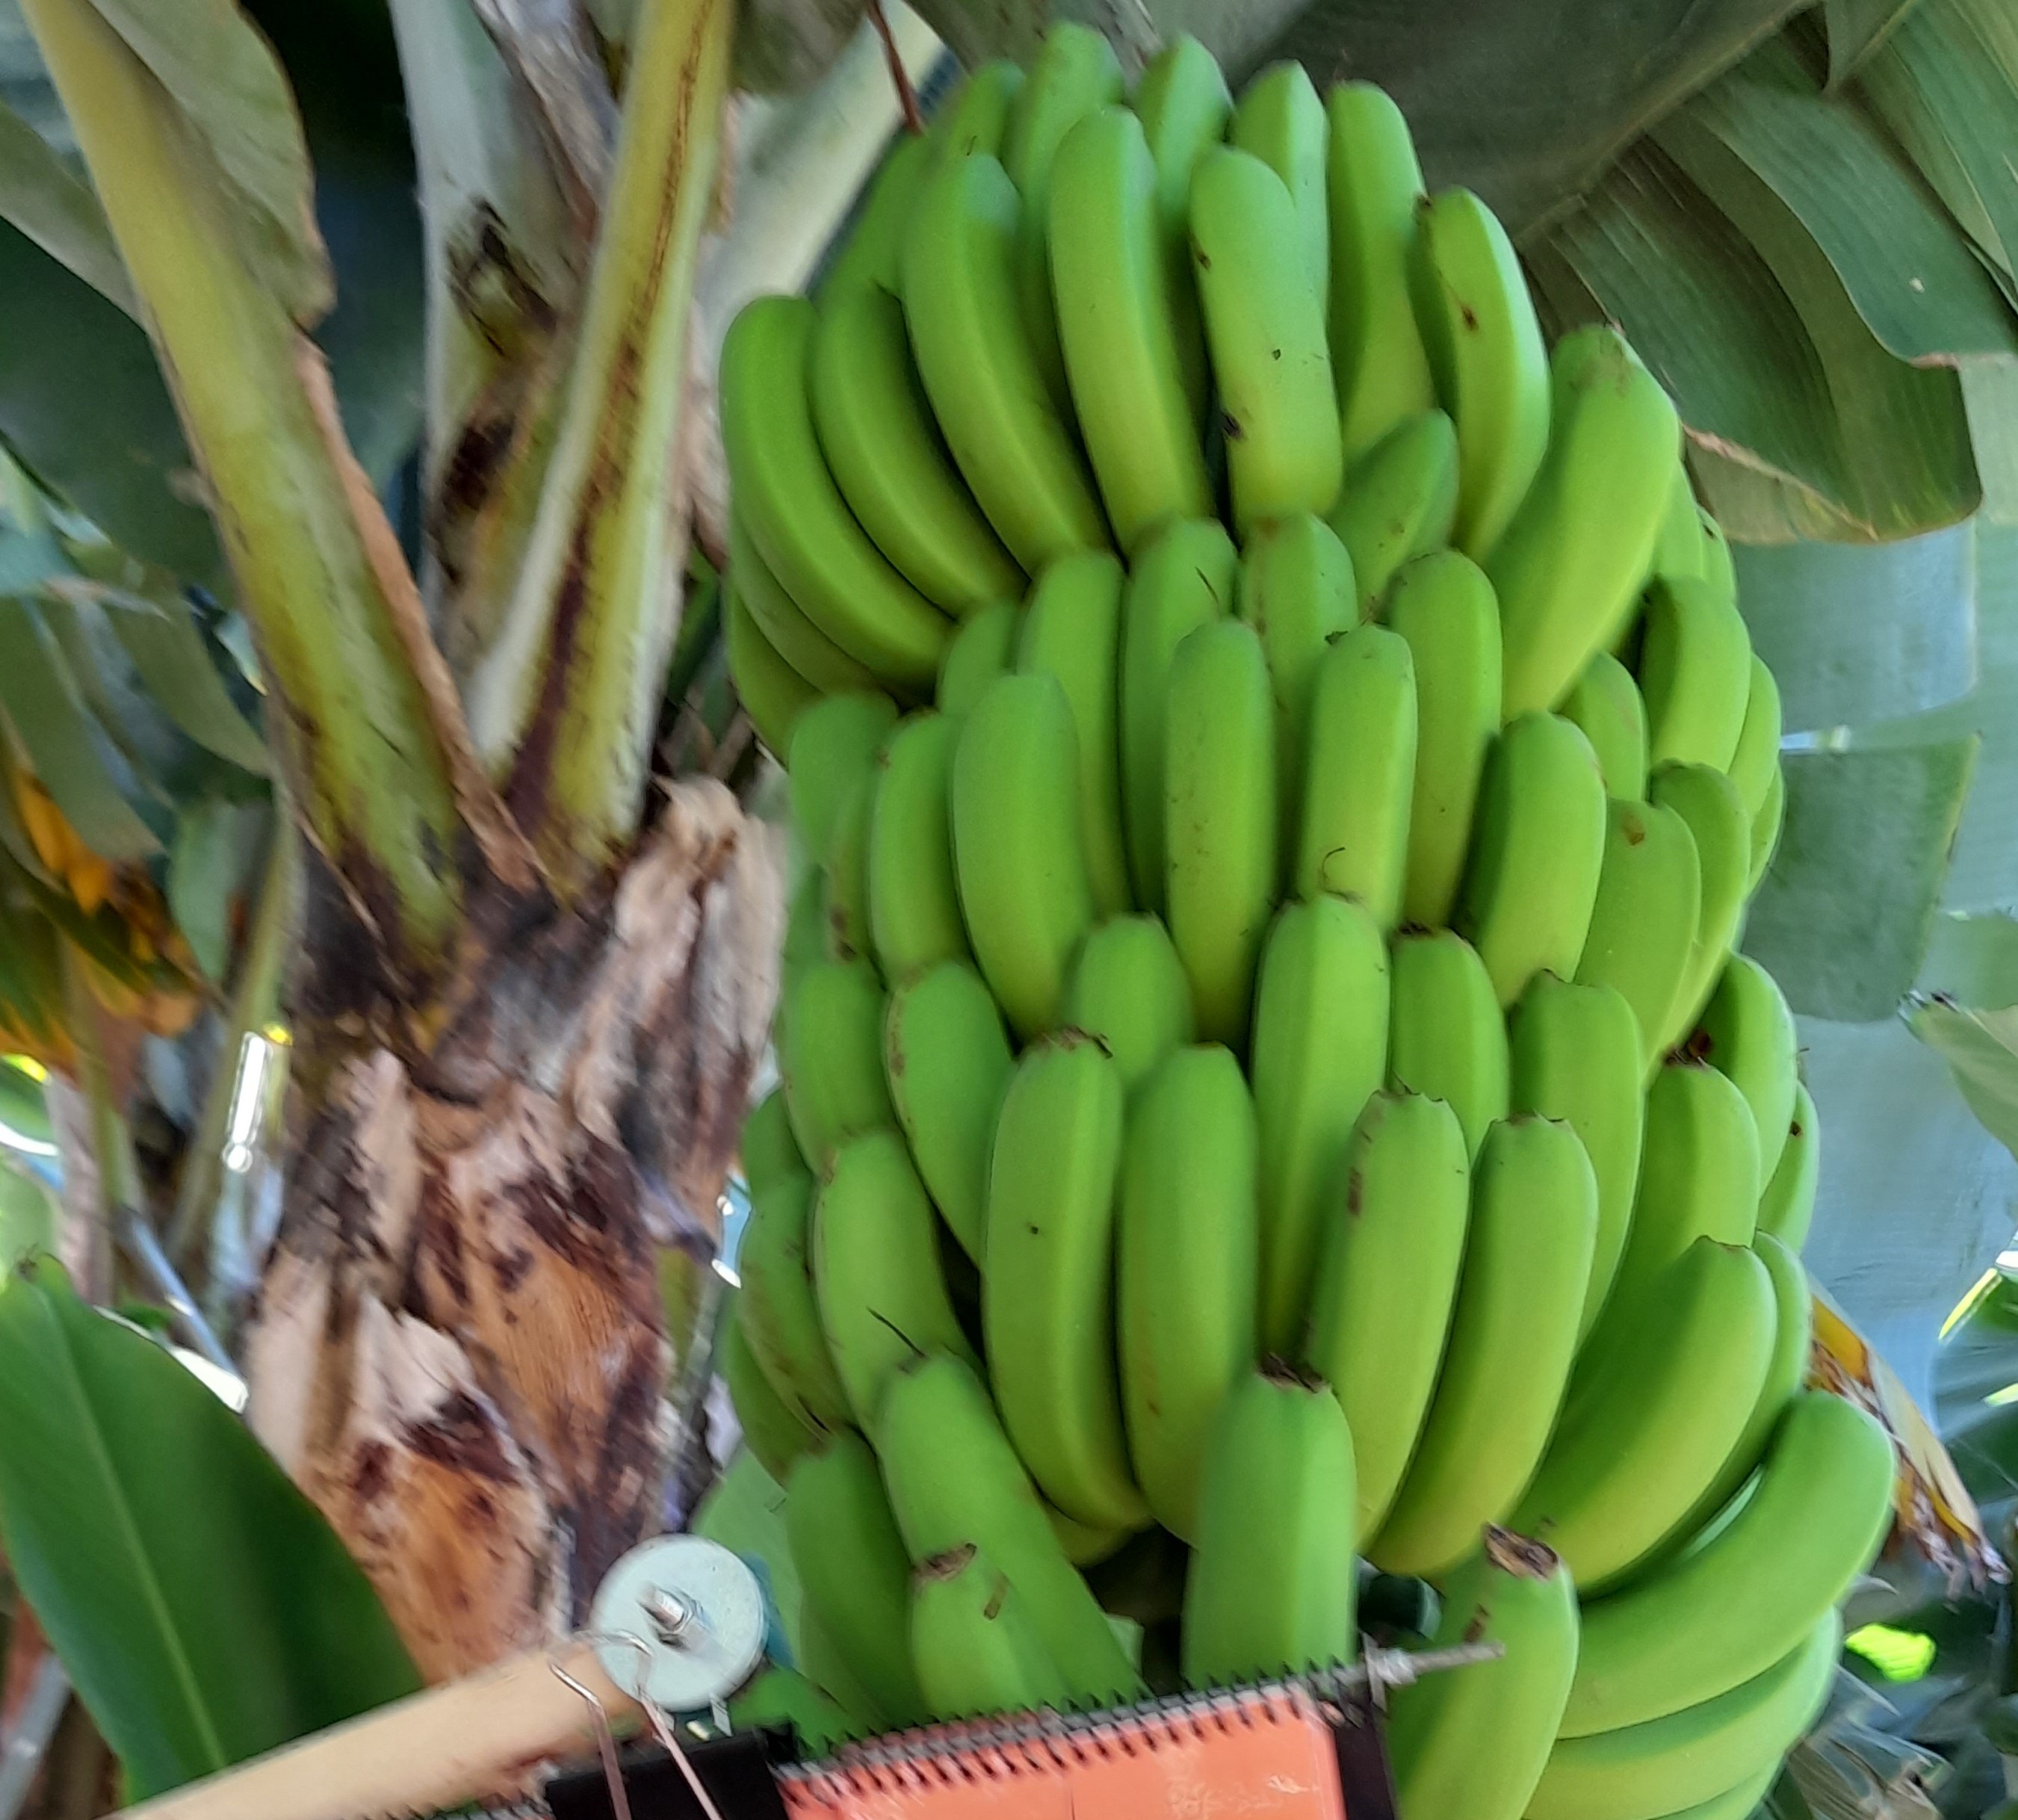
Label: Keep